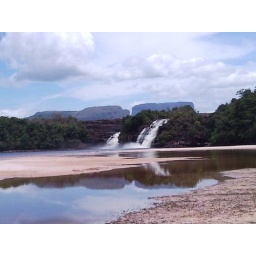
in rainy season, water covers the entire floor